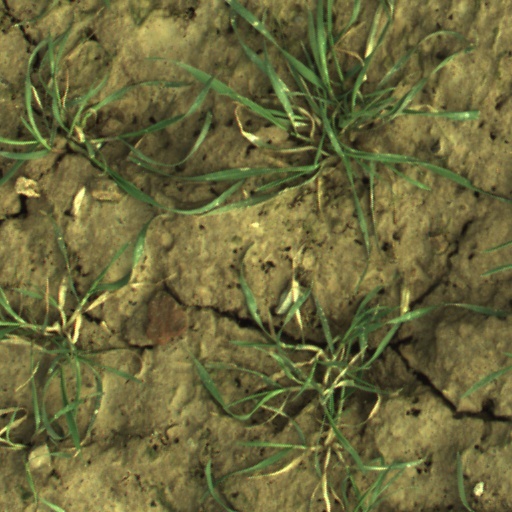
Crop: wheat